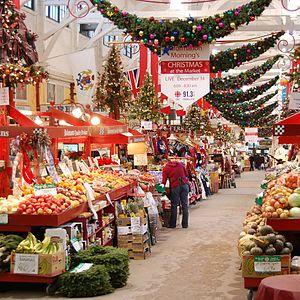
Le marché de Saint-Jean est le plus ancien marché canadien de producteurs locaux. Situé 47, rue Charlotte à Saint-Jean, établi en 1785, le bâtiment a été construit entre 1874 et 1876.